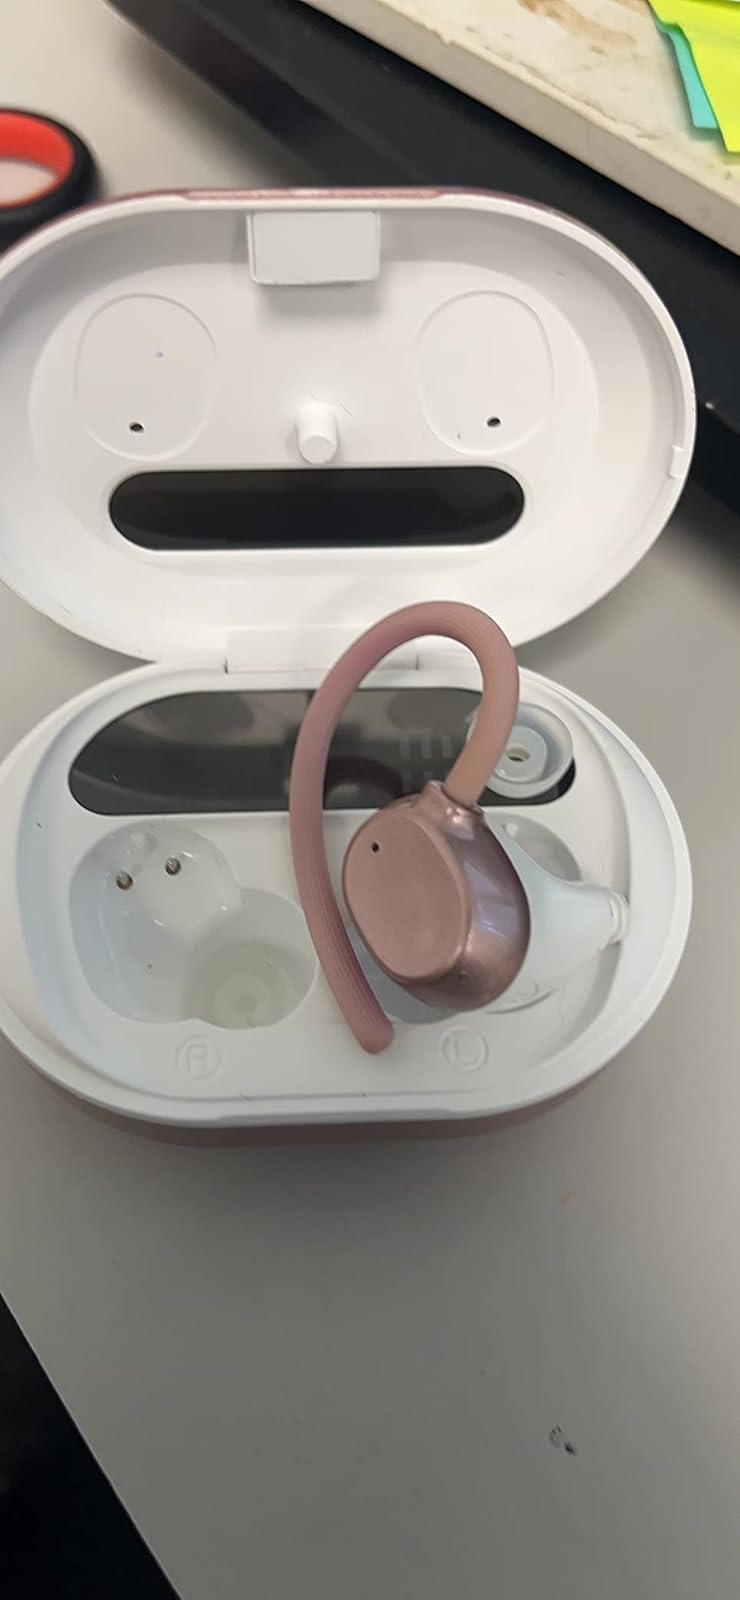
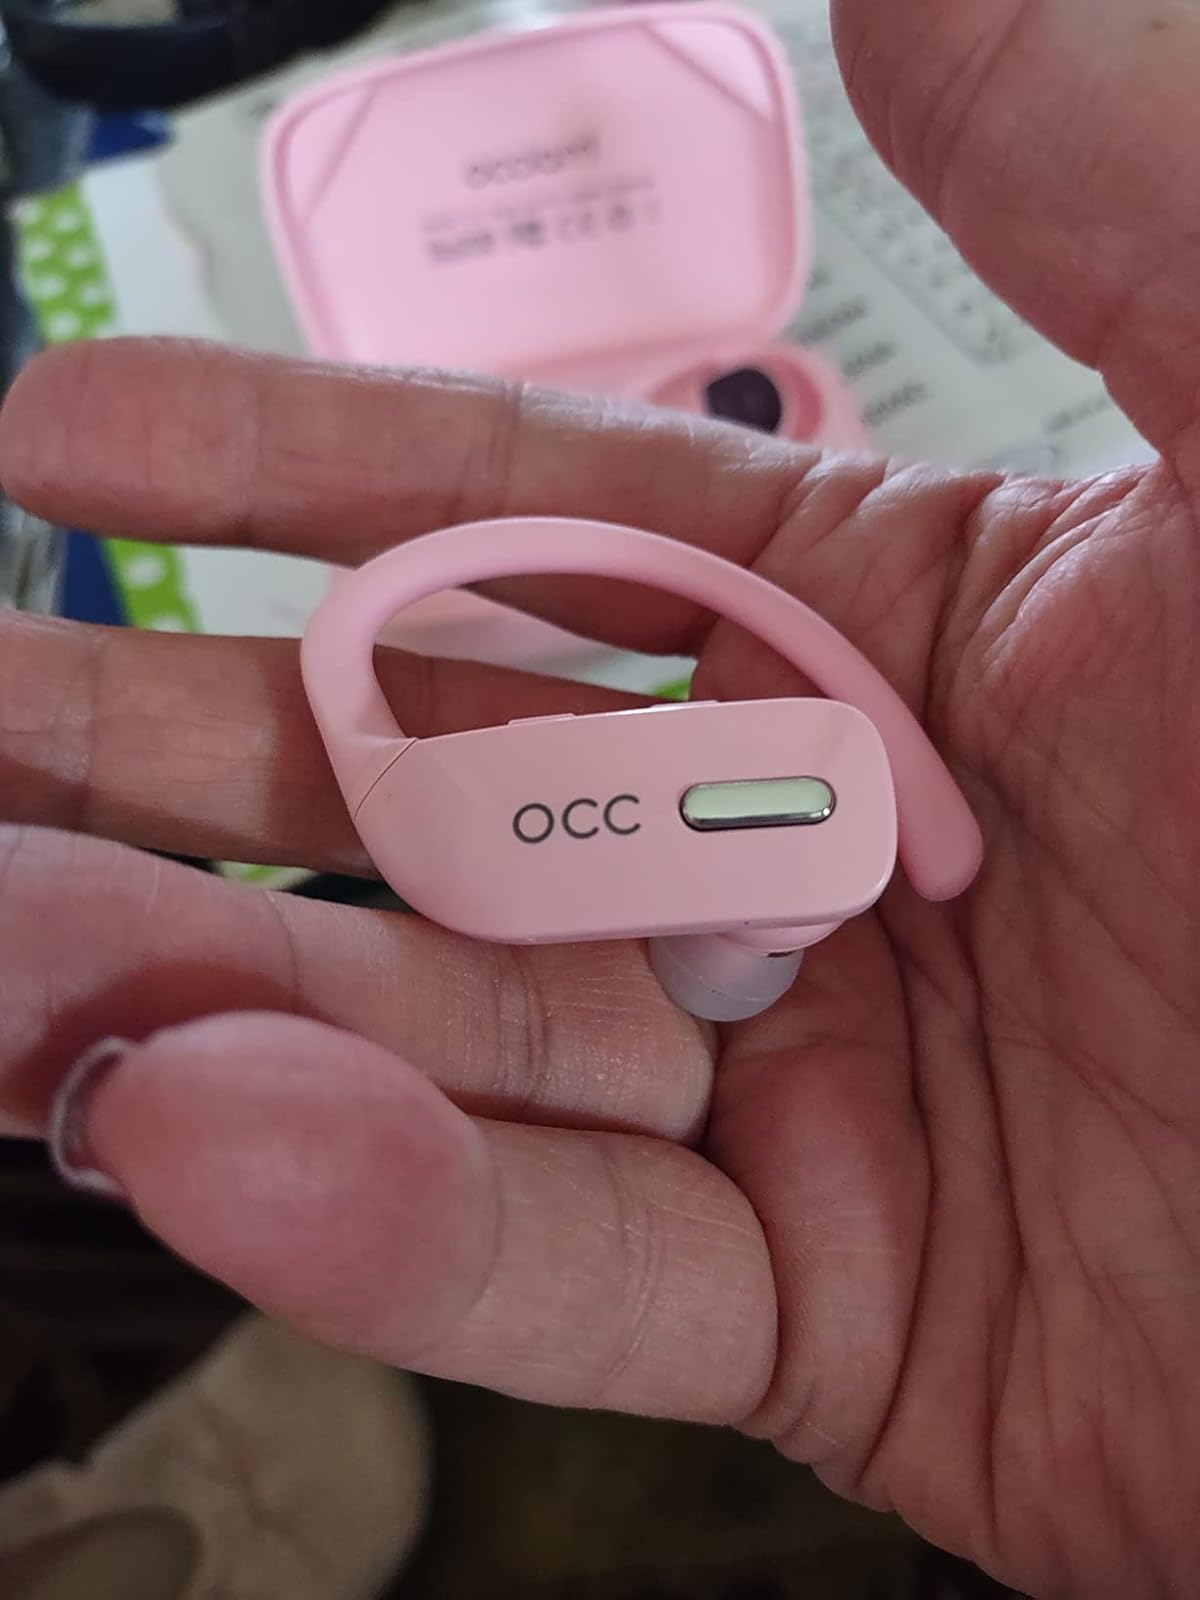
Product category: earbuds
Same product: no